Norton Internet Security

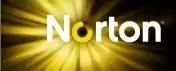
The old Norton logo before the merger

Norton Internet Security 2011 was released for Beta testing on April 21, 2010. Changes included a new user interface and improved malware scanning. Symantec released an application that "scans" the user's Facebook feed for any malware links. This application does not require a valid subscription. In a test sponsored by Symantec, Norton Internet Security 2011 was the only security suite to achieve a 100 percent protection score in a new third-party test from Dennis Labs. Improved reputation scan provided the user with an easy to understand interface on files stored on the user's computer, marking them as trusted, good, poor, or bad. The production version was released on August 31, 2010. New features included Norton Rescue Tools. These tools included Norton Bootable Recovery tool and Norton Power Eraser.